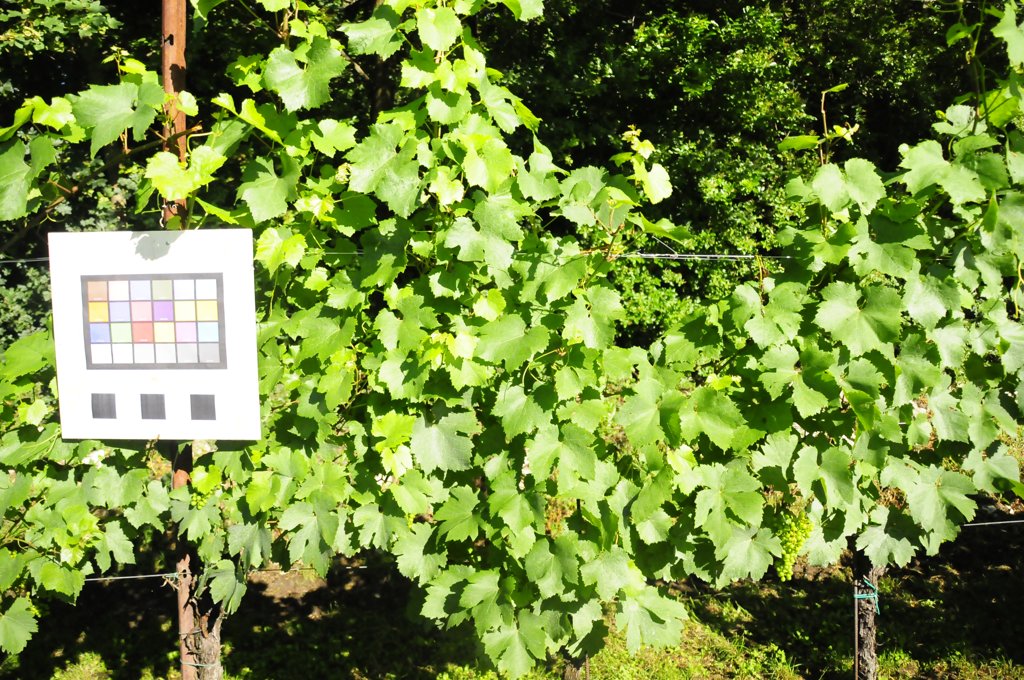
Berries visible: 87
Grape clusters: 3